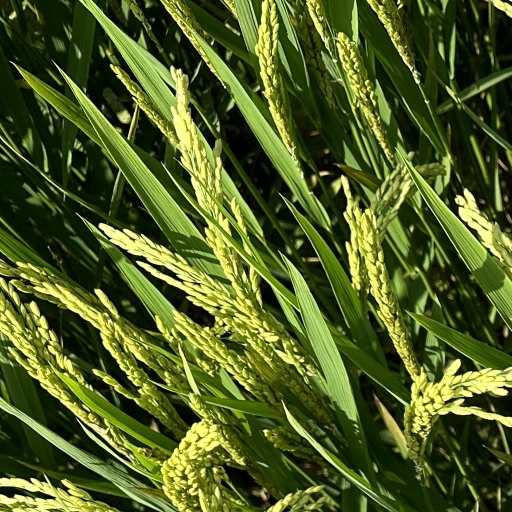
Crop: rice